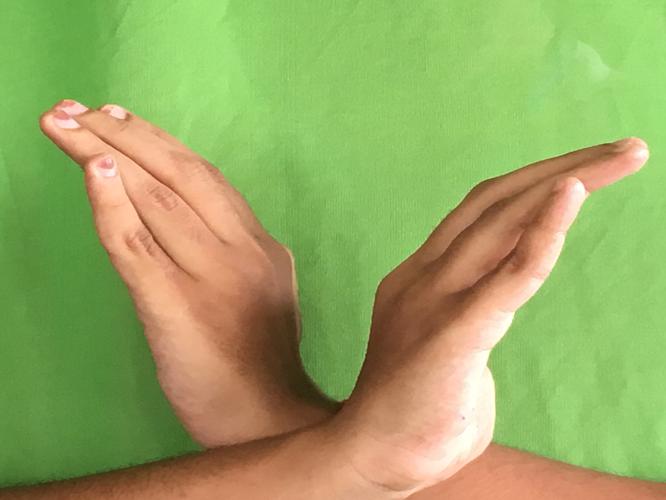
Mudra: Nagabandha
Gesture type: double_hand